Sean Manaea

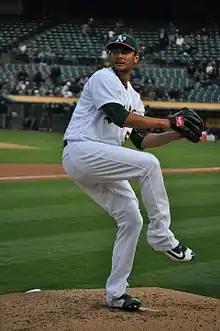
Manaea with the Athletics in 2016

The Royals traded Manaea and Aaron Brooks to the Oakland Athletics on July 28, 2015, in exchange for Ben Zobrist. The Athletics assigned him to the Midland RockHounds of the Texas League. With Midland, Manaea made seven starts, and had a 1.90 ERA with 51 strikeouts in innings pitched. He was named an MiLB Organization 2015 All Star. Pitching for the Mesa Solar Sox in 2015, he was named an AFL Rising Star and to the AFL All-Prospect Team.